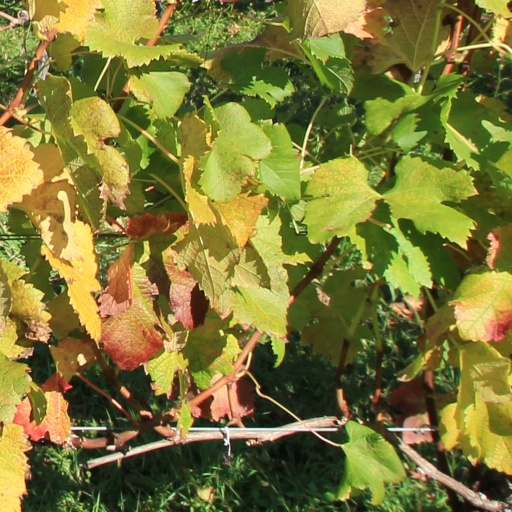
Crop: grape